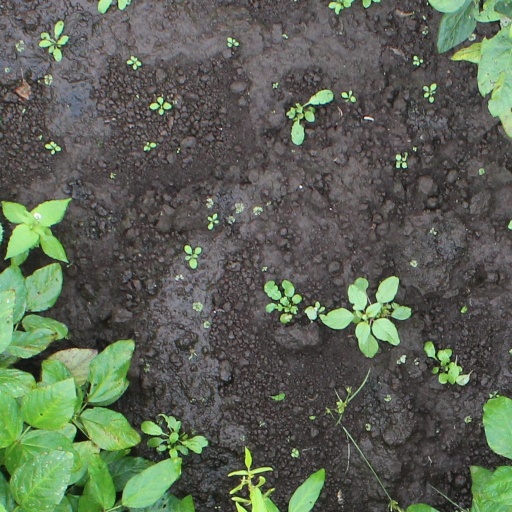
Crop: soybean